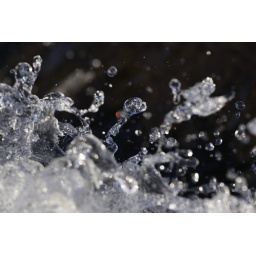
The rushing water at Cameron Ramparts looks like it was blown from glass by Dale Chihuly.